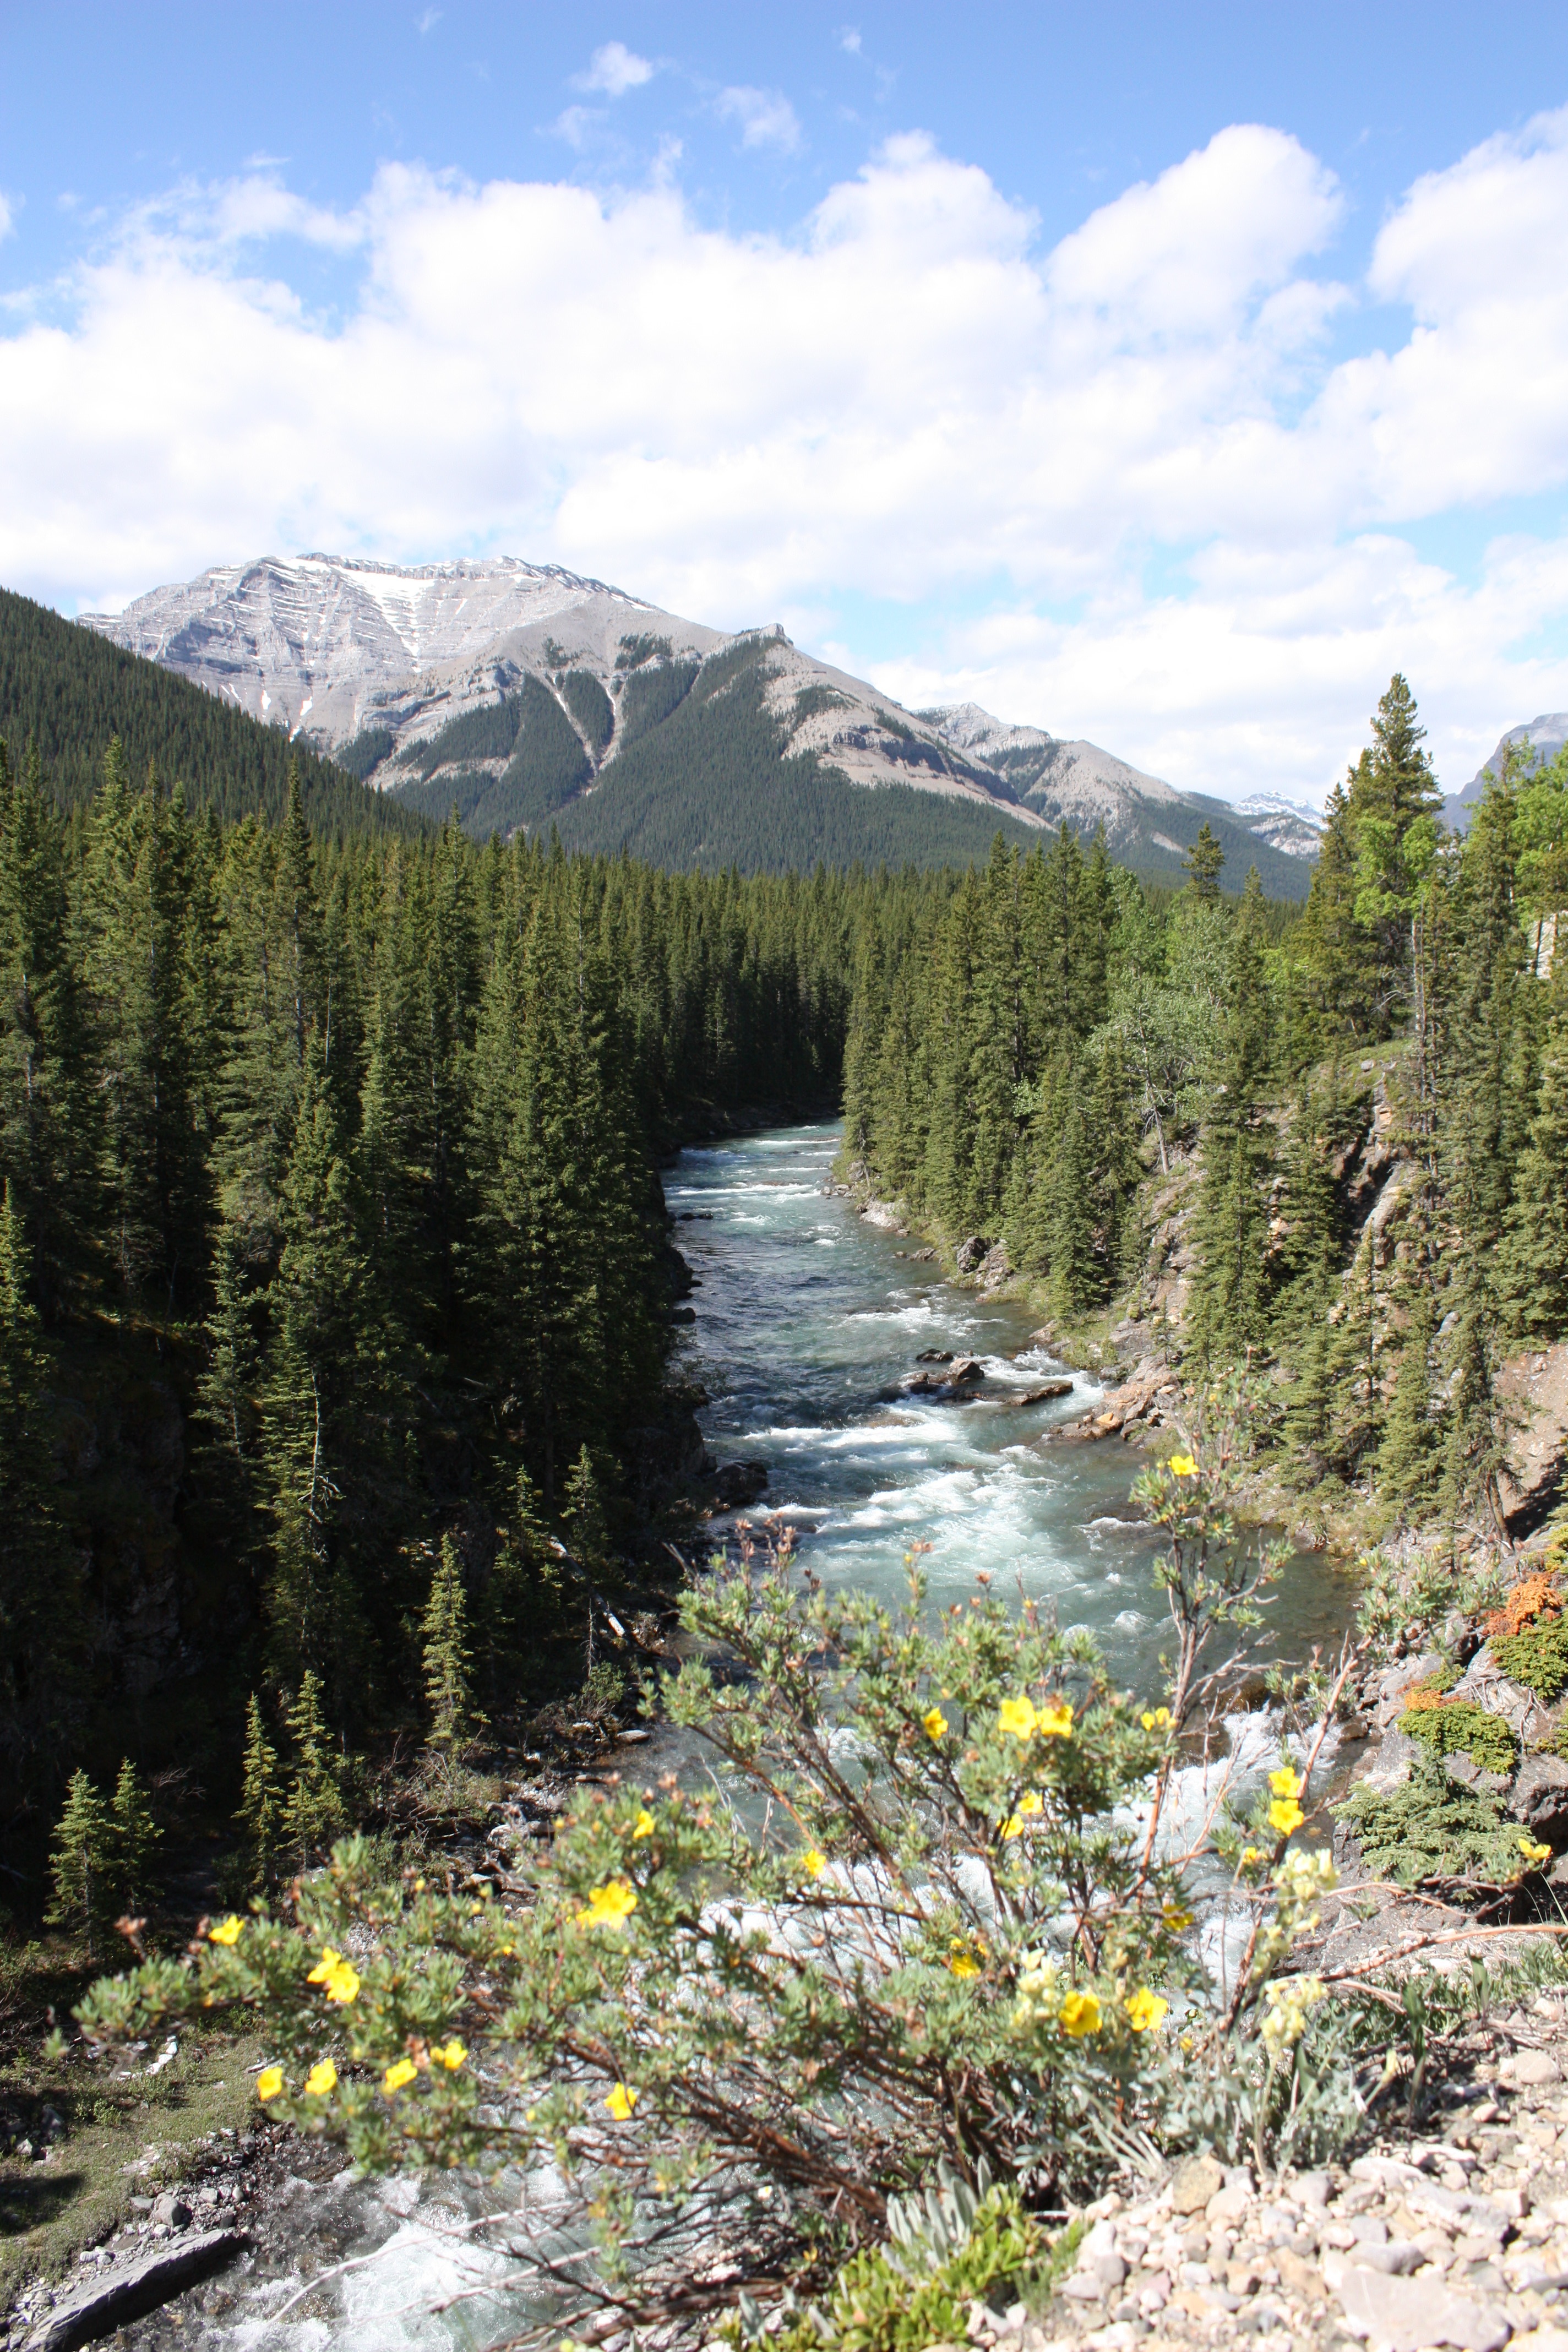
forest, wilderness, walking, mountain, wood, hiking, trail, lake, adventure, valley, mountain range, stream, ridge, alps, canada, backpacking, ravine, plateau, fell, ecosystem, landform, tarn, mountain pass, mountainous landforms